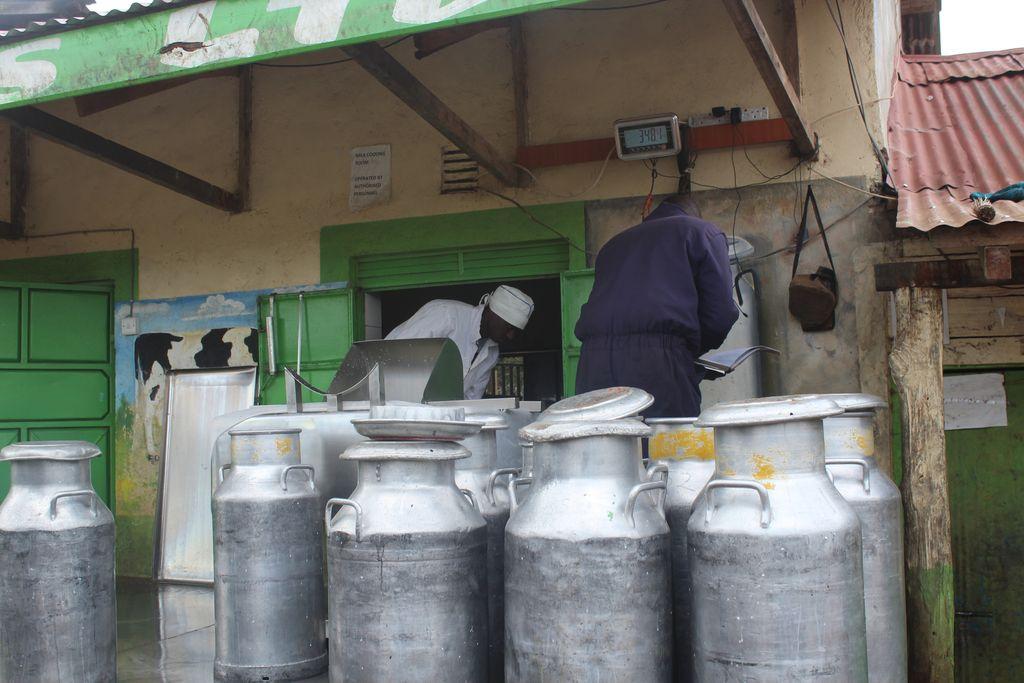
Moja wapo ya vitu ambavo husaidia maziwa kuwa kwa saa nyingi bila kuharibika, ni chuma ambazo husaidia katika kubeba maziwa, chuma hizi huwa ni chuma ambazo zimetengenezwa kwa njia nzuri ya kuhifadhi maziwa na kuweza kusafirisha maziwa kwa misafara mirefu, bila kuharibu maziwa hayo.